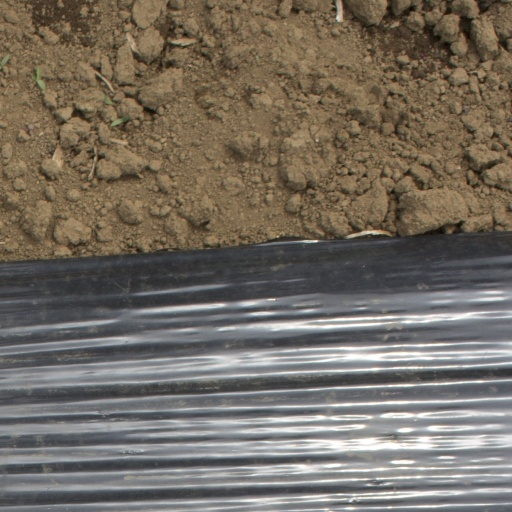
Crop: Jerusalem artichoke